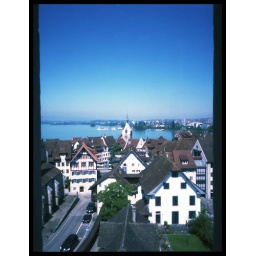
A view through a modern window of the castle in Zug